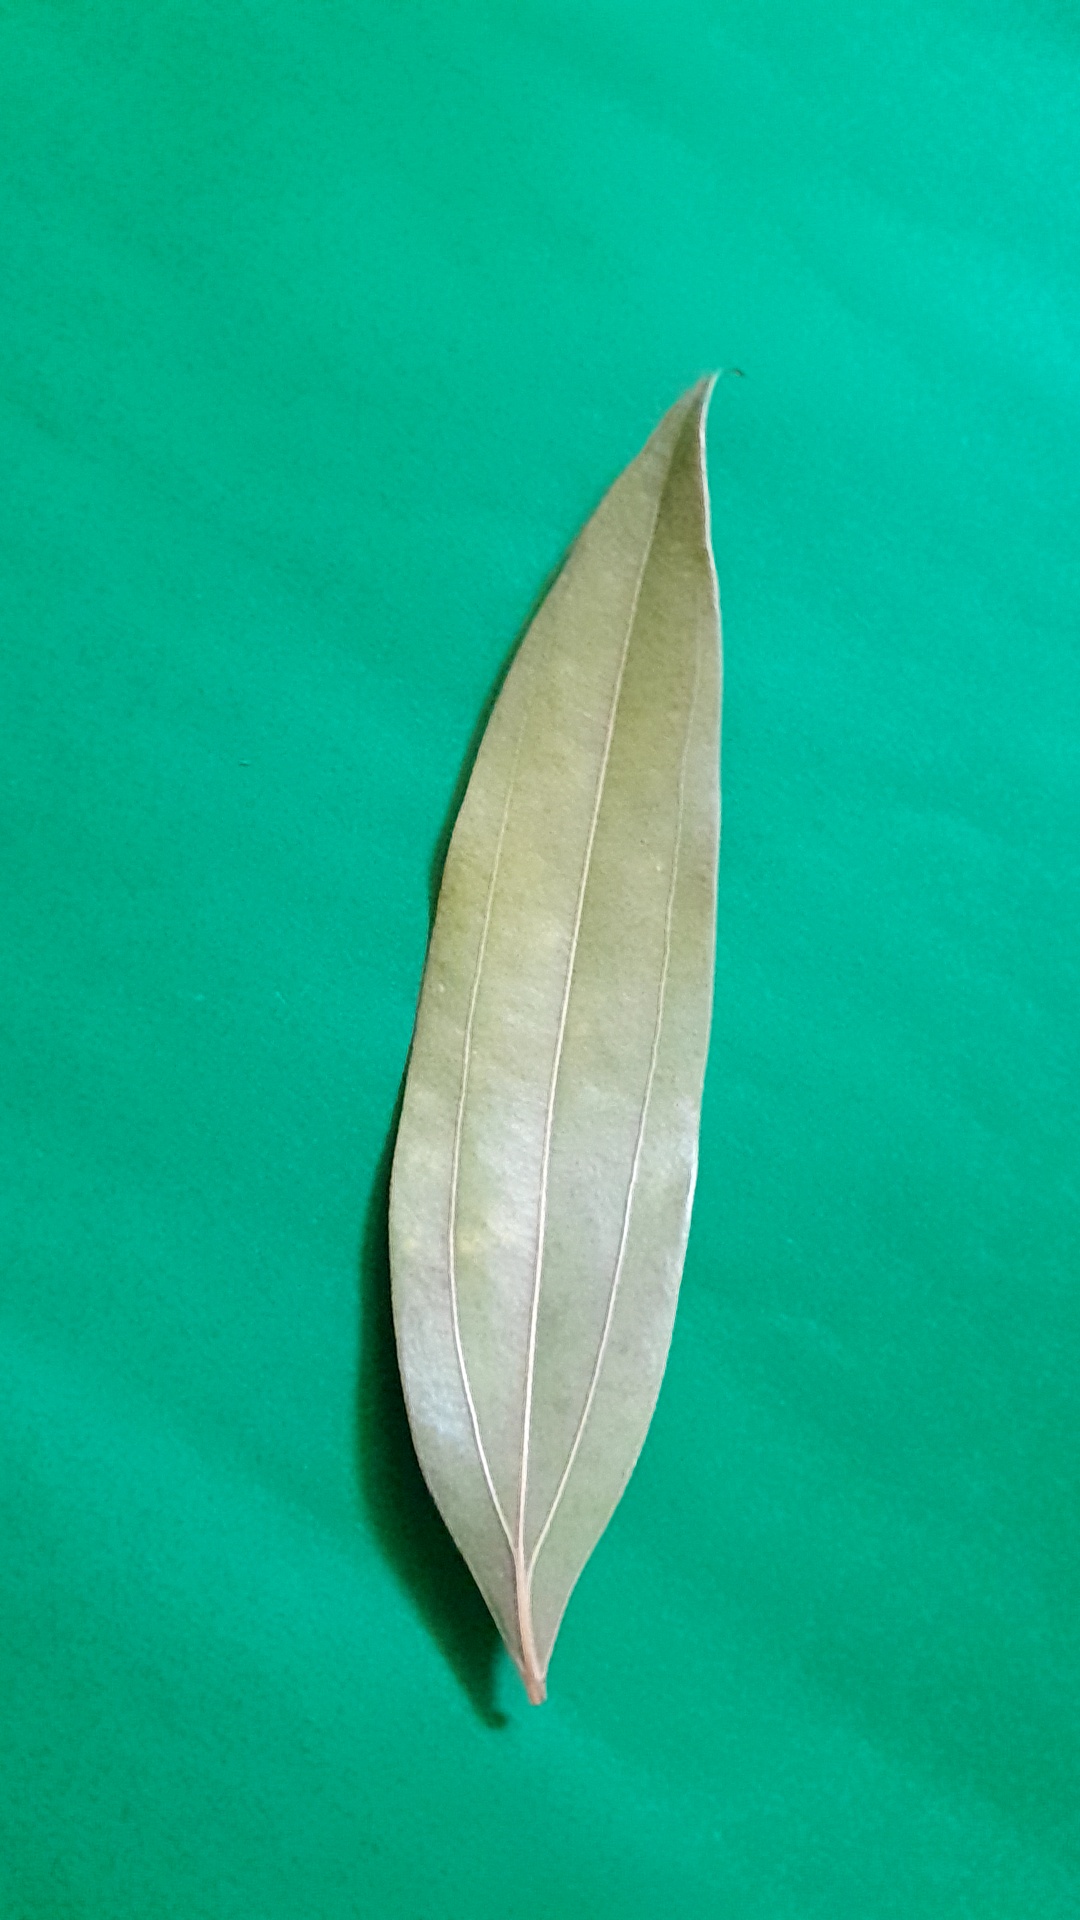
Label: Dry Leaf